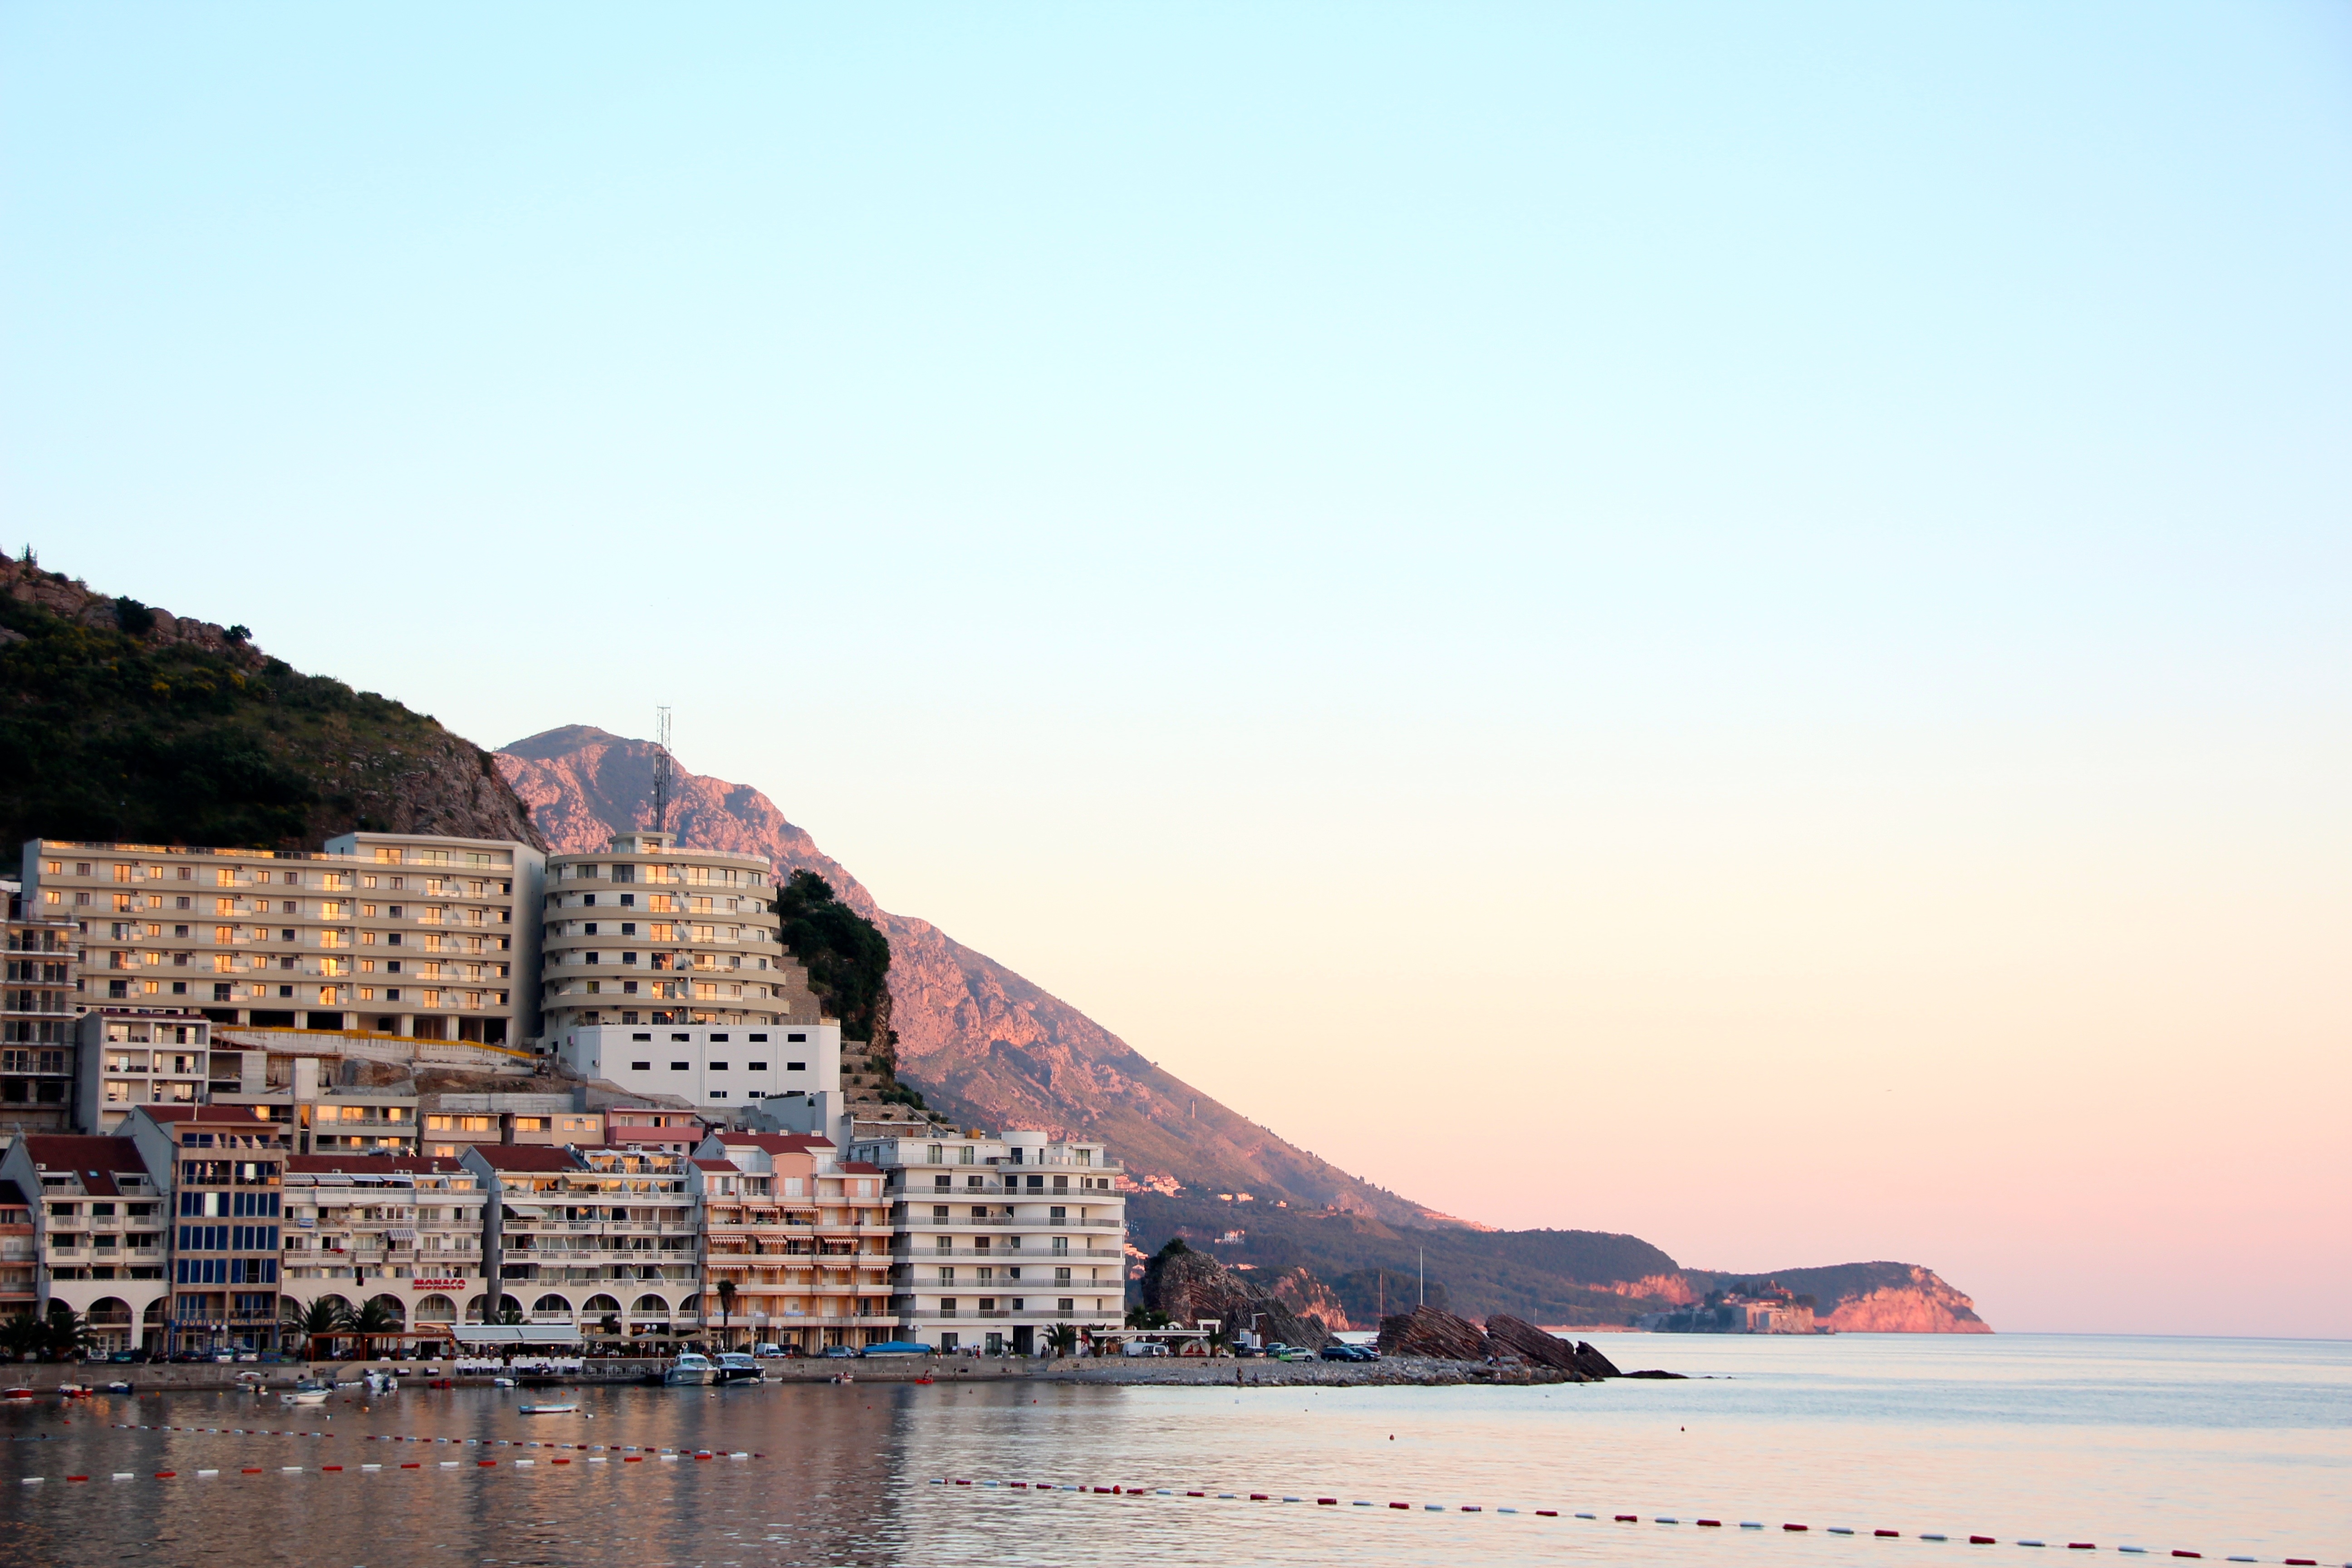
beach, sea, coast, ocean, sun, vacation, travel, vehicle, holiday, bay, tourism, body of water, hotels, cape